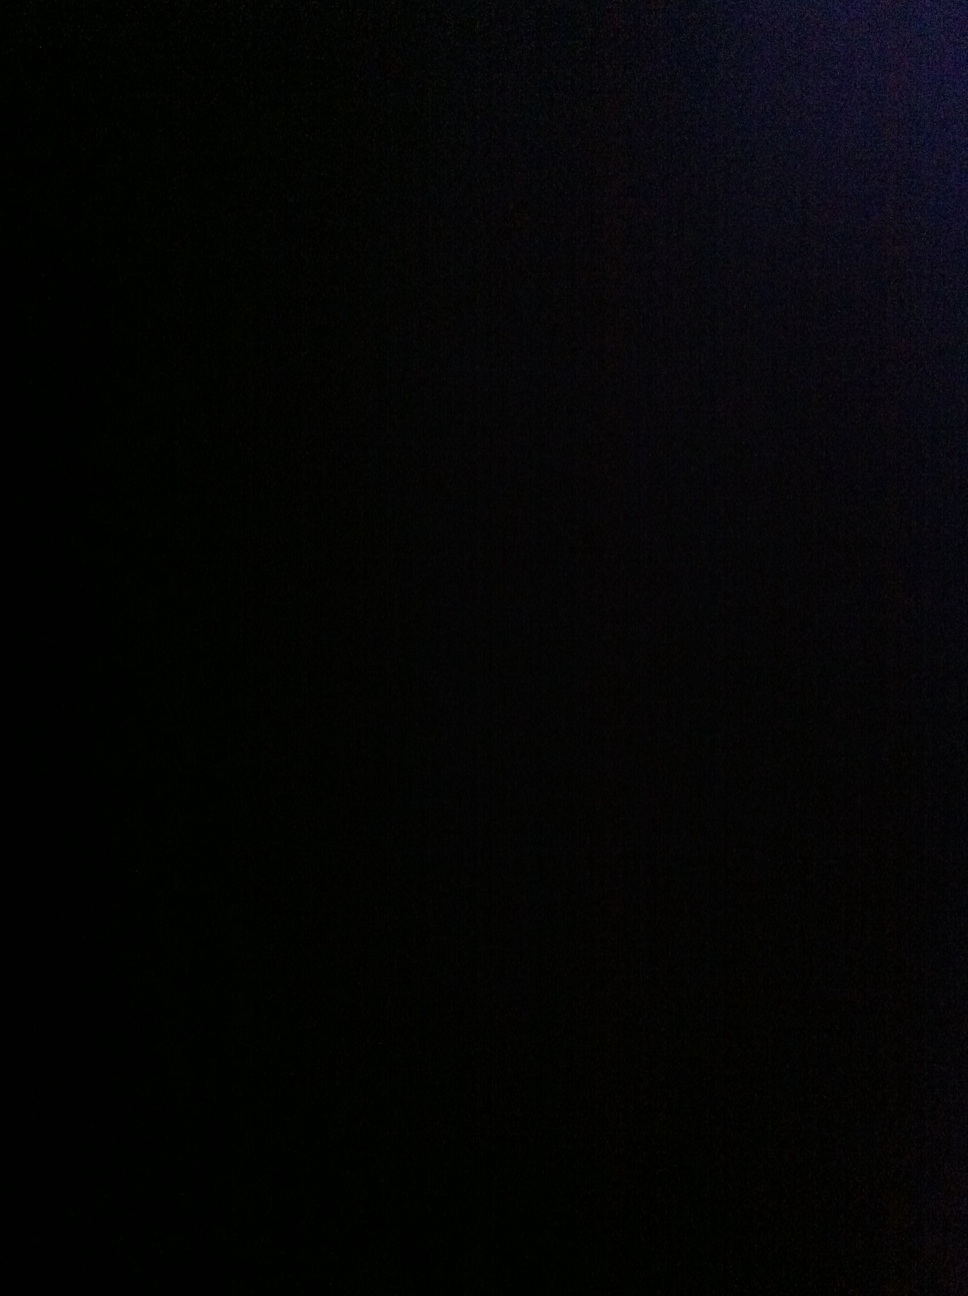Question: What is this?
Answer: unanswerable